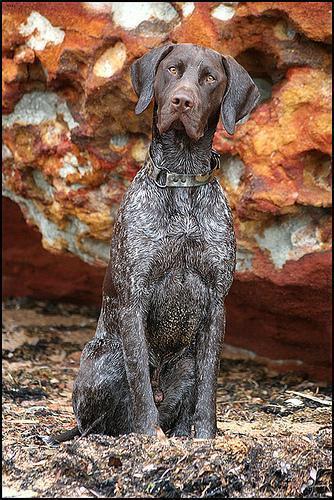
german shorthaired